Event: Nepal Earthquake
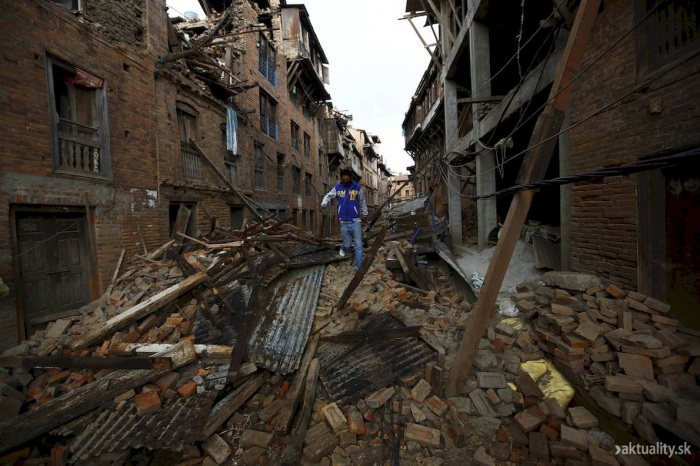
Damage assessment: damage